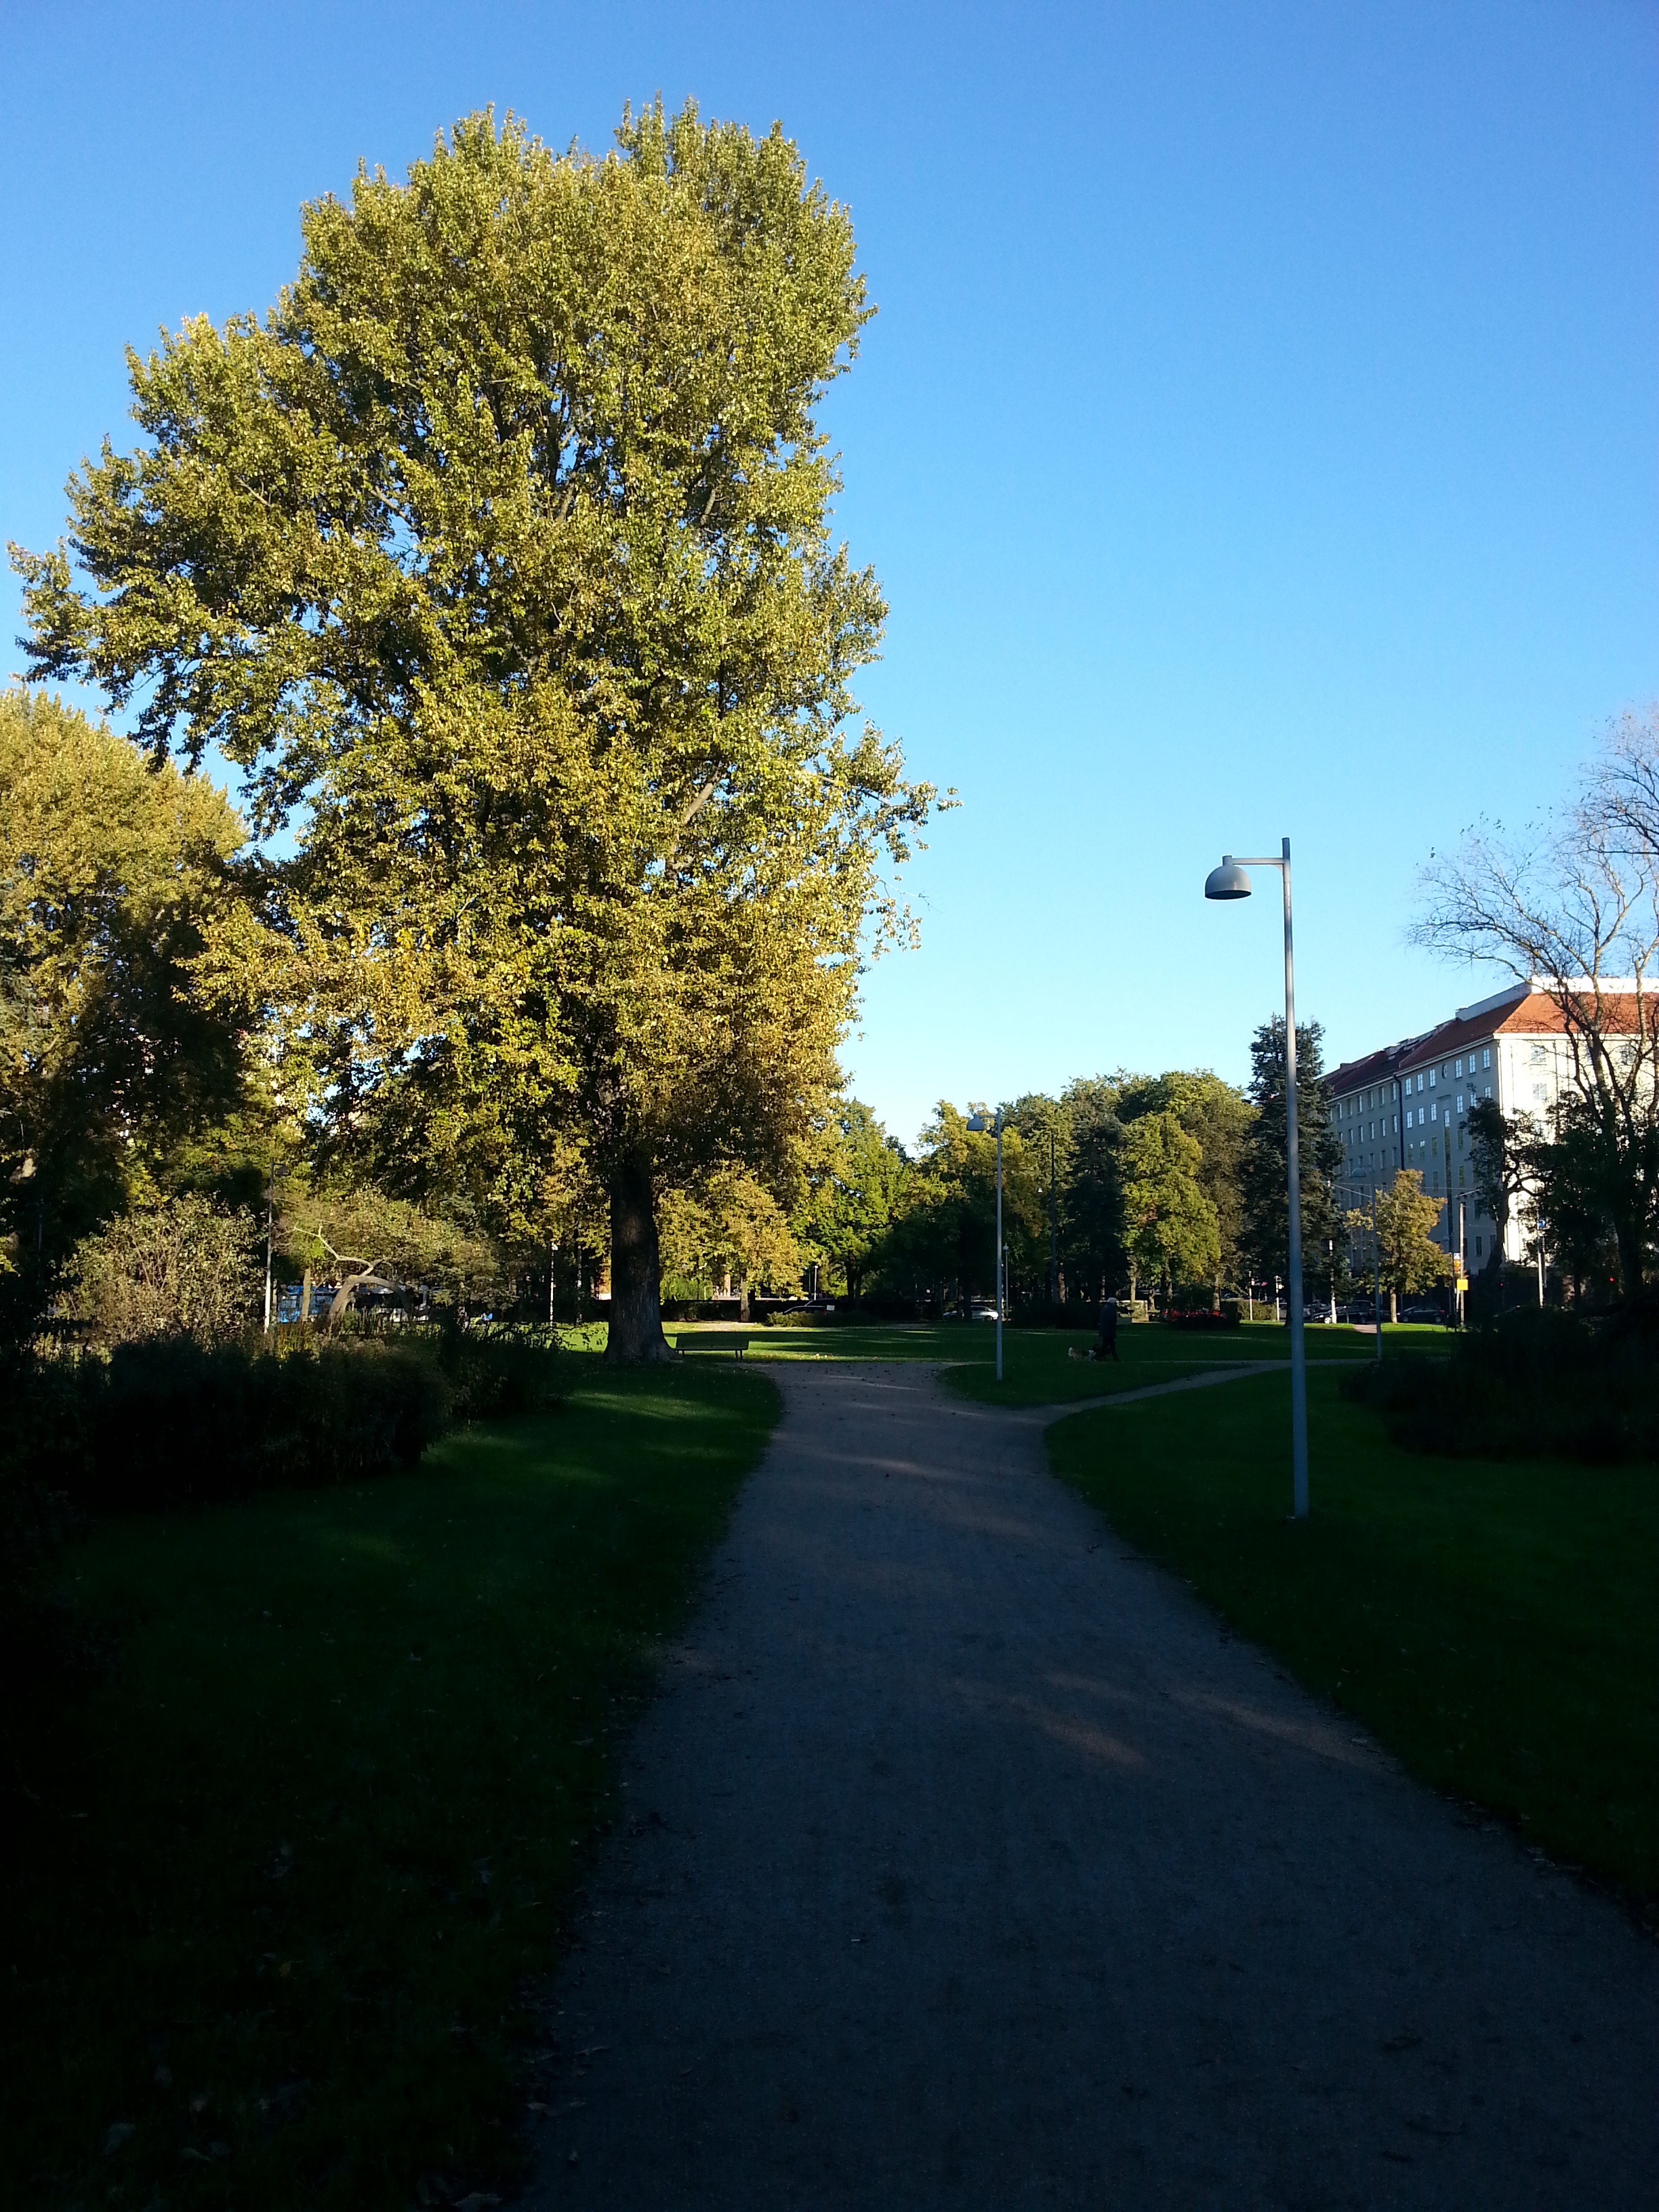
landscape, tree, nature, grass, plant, sky, lawn, sunlight, morning, leaf, flower, walk, green, autumn, park, blue, season, blue sky, trees, branches, cloudless, helsinki, finnish, rural area, residential area, woody plant